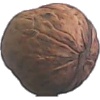
Label: walnut